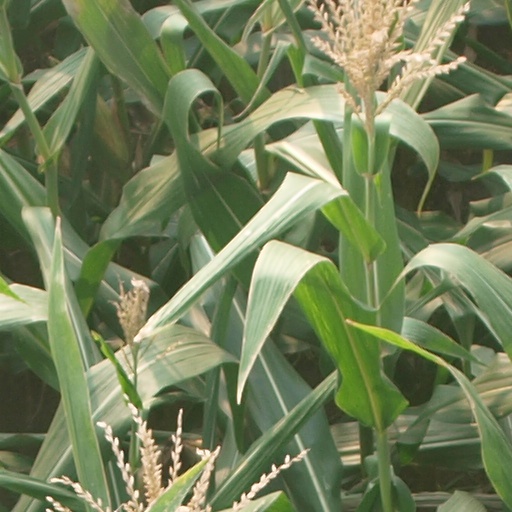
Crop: maize; corn